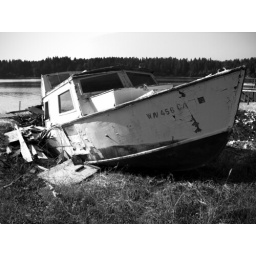
this boat is down the road from my house. it's in dire need of repairs.